Nikolas Caoile

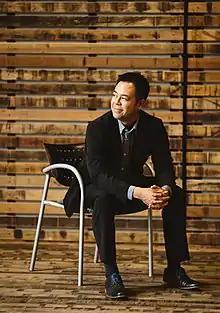
Caoile at Central Washington University

Nikolas Caoile is an American conductor, pianist, and percussionist. In 2010, he was appointed music director and Conductor of the Wenatchee Valley Symphony Orchestra. And, since 2006 he has served as Director of Orchestras at Central Washington University's Department of Music. He has also served as music director of the Lake Union Civic Orchestra and Principal Conductor of the Salem Chamber Orchestra.